Marine policy of the Barack Obama administration

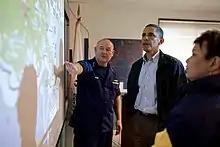
US Coast Guard Commandant Admiral Thad Allen, the Federal Incident commander, briefs President Obama and EPA administrator Lisa Jackson on the containment and response efforts, at USCG Venice Center, Venice, La, 2 May 2010.

High-profile events during the Obama presidency focused attention on the risks of deepwater oil drilling in the EEZ of the U.S. The April 2010 explosion of the Macondo well, the resulting fire and sinking of the "Deepwater Horizon" drilling platform, and the oil spill in the Gulf of Mexico occurred shortly after the Interior Department released an ambitious five-year plan for oil and gas development of the U.S. outer continental shelf (OCS). President Obama ordered a moratorium on OCS drilling and appointed a bipartisan committee to determine the causes of the blowout and to recommend policies to prevent future disasters. The commission found major problems in the structure and implementation of the National Contingency Plan under the Oil Pollution Act of 1990, which was enacted following the Exxon Valdez oil spill in Alaska. The Department of Interior agencies responsible for overseeing OCS energy development were reorganized to separate leasing and revenues from safety regulation and enforcement.